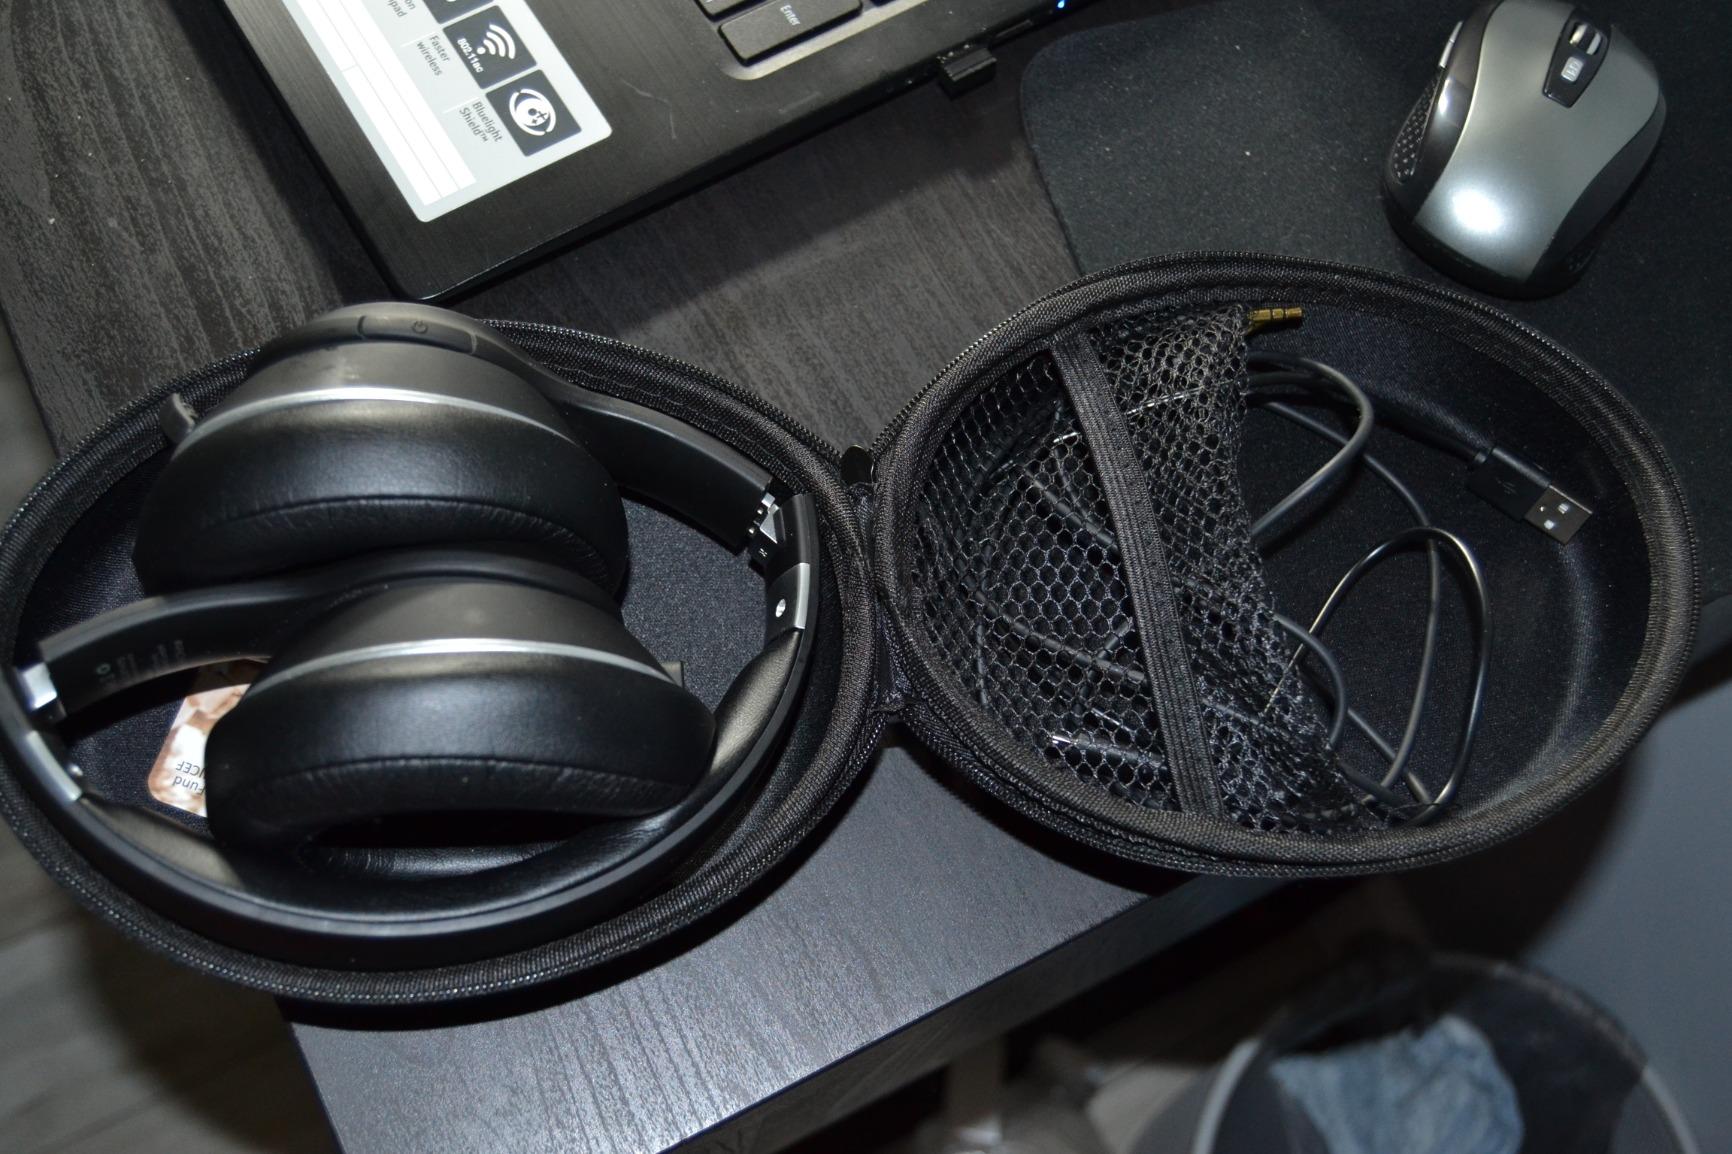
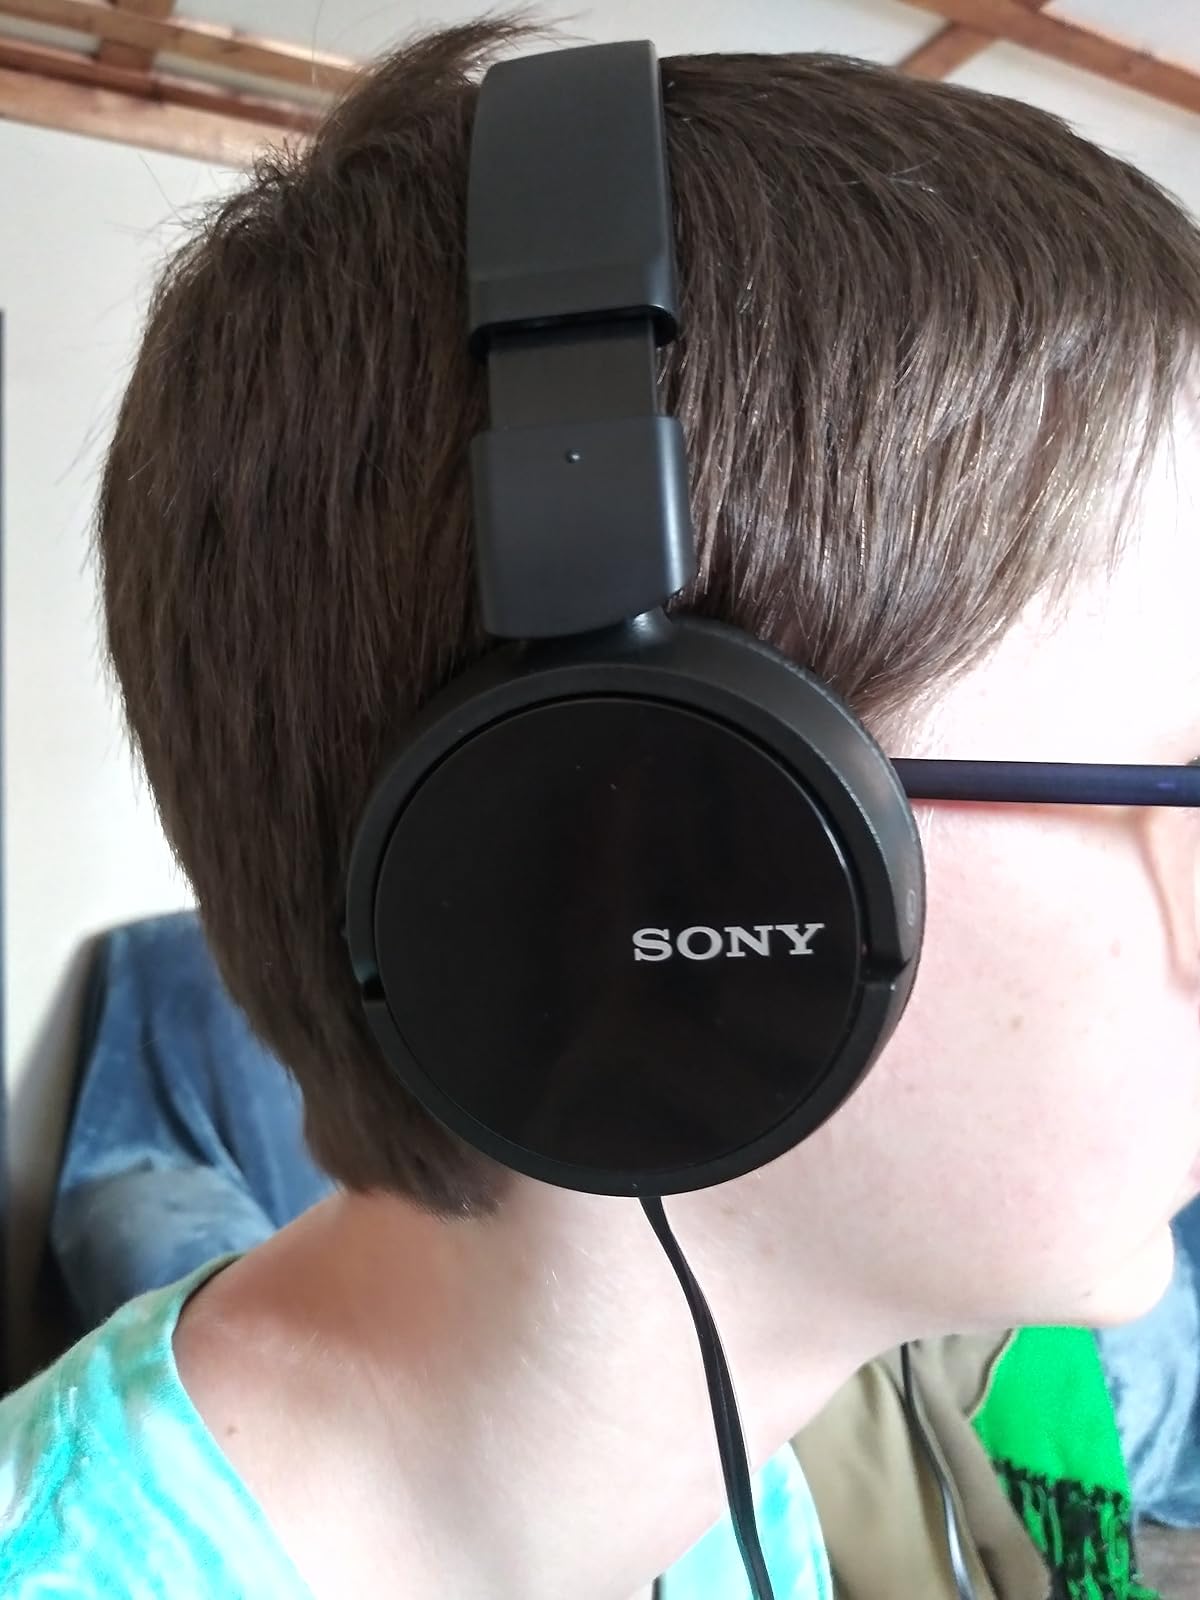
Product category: headphones
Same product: no